Comparison of Star Trek and Star Wars

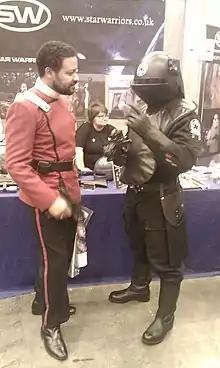
A fan of "Star Trek" dressed in Starfleet uniform (left) and a fan of "Star Wars" dressed in Imperial Death Star gunner uniform (right) at the fan convention

"Star Trek" and "Star Wars" are American media franchises that represent alternative scenarios of space adventure. The two franchises proliferate in this setting of storytelling, and each has offered various forms of media productions for decades.